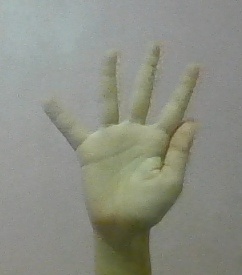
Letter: sheen